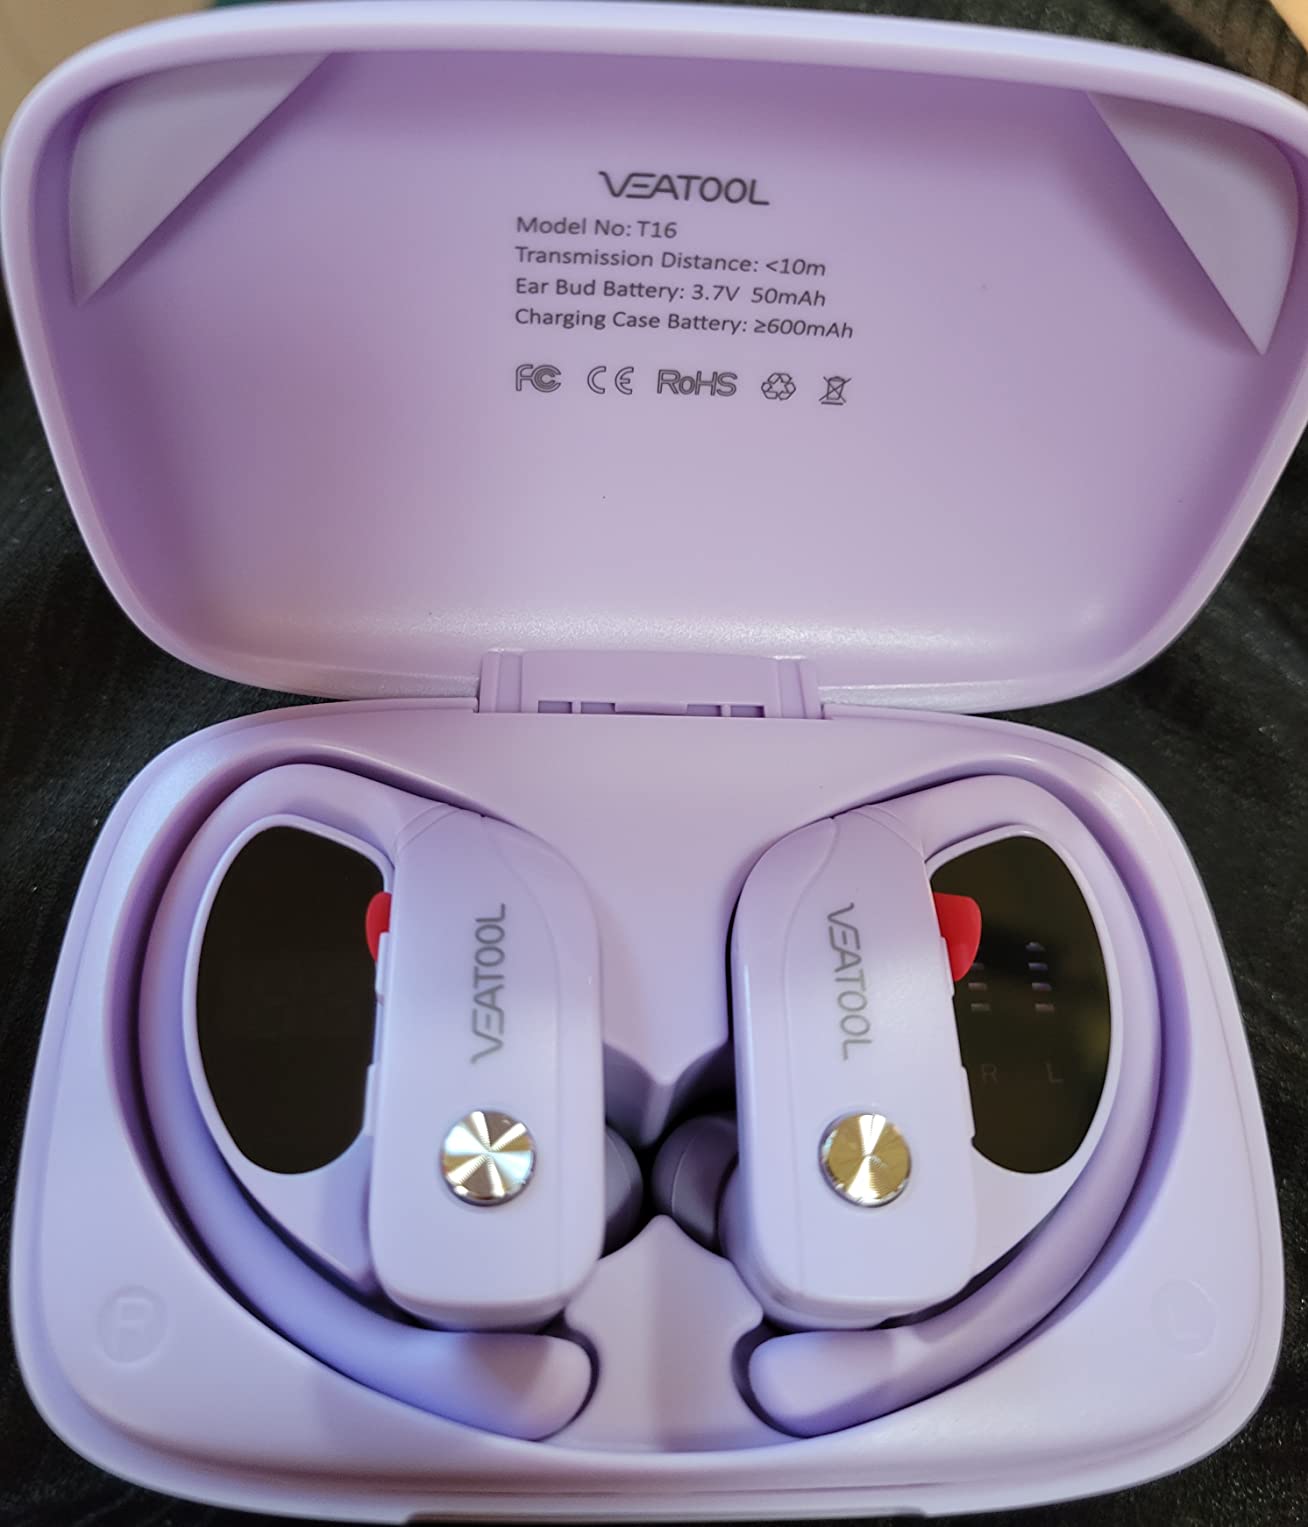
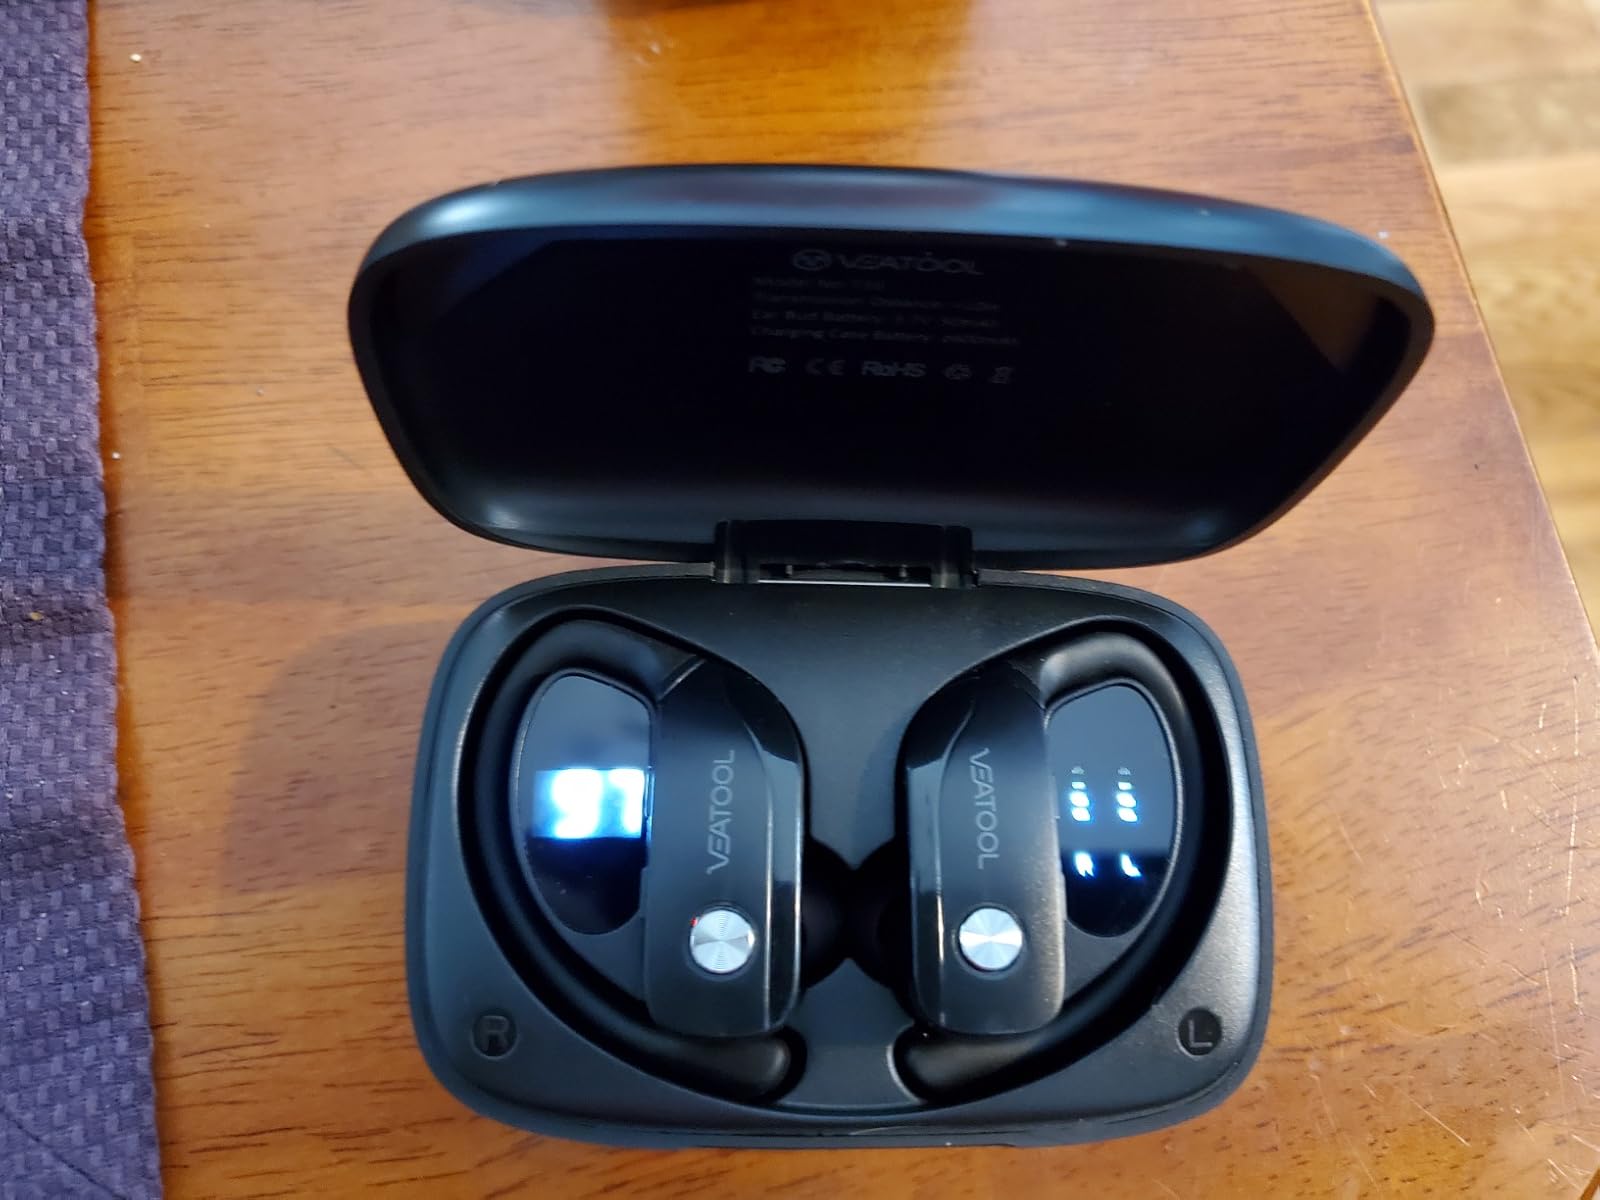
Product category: earbuds
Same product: no